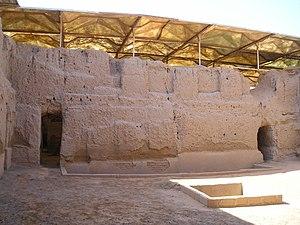
La Mésopotamie est une région historique du Moyen-Orient située entre le Tigre et l'Euphrate. Elle correspond pour sa plus grande part à l'Irak actuel.
La période des dynasties archaïques est une phase de l'histoire de la Mésopotamie, parfois aussi appelée « dynastique archaïque », « proto-dynastique » ou encore « présargonique ». Elle dure d'environ 2900 av. J.-C., jusque vers 2340, date de l'unification de la région par Sargon d'Akkad. Succédant à la période d'Uruk qui a vu la formation des premiers États, des premières villes et l'invention de l'écriture, cette époque est caractérisée par l'existence d'États encore peu développés et peu étendus, désignés comme des « cités-États ». Leurs structures se consolident au fil du temps, jusqu'à la fin de la période qui est marquée par la constitution de l'empire d'Akkad. Du point de vue culturel, ces différentes entités politiques sont relativement homogènes, participant à une civilisation brillante qui rayonne sur une grande partie du Moyen-Orient. Les cités du pays de Sumer, situées à l'extrême sud de la Mésopotamie, sont les plus influentes ; elles sont bordées au nord par des royaumes de peuplement sémite couvrant une grande partie de la Mésopotamie et de la Syrie.
La ville est apparue en Mésopotamie au cours de la seconde moitié du IVᵉ millénaire avant notre ère, à la période d'Uruk, comme l'aboutissement des premières sédentarisations effectuées au cours du Néolithique dans les régions alentour, suivies de divers stades locaux de type proto-urbain.